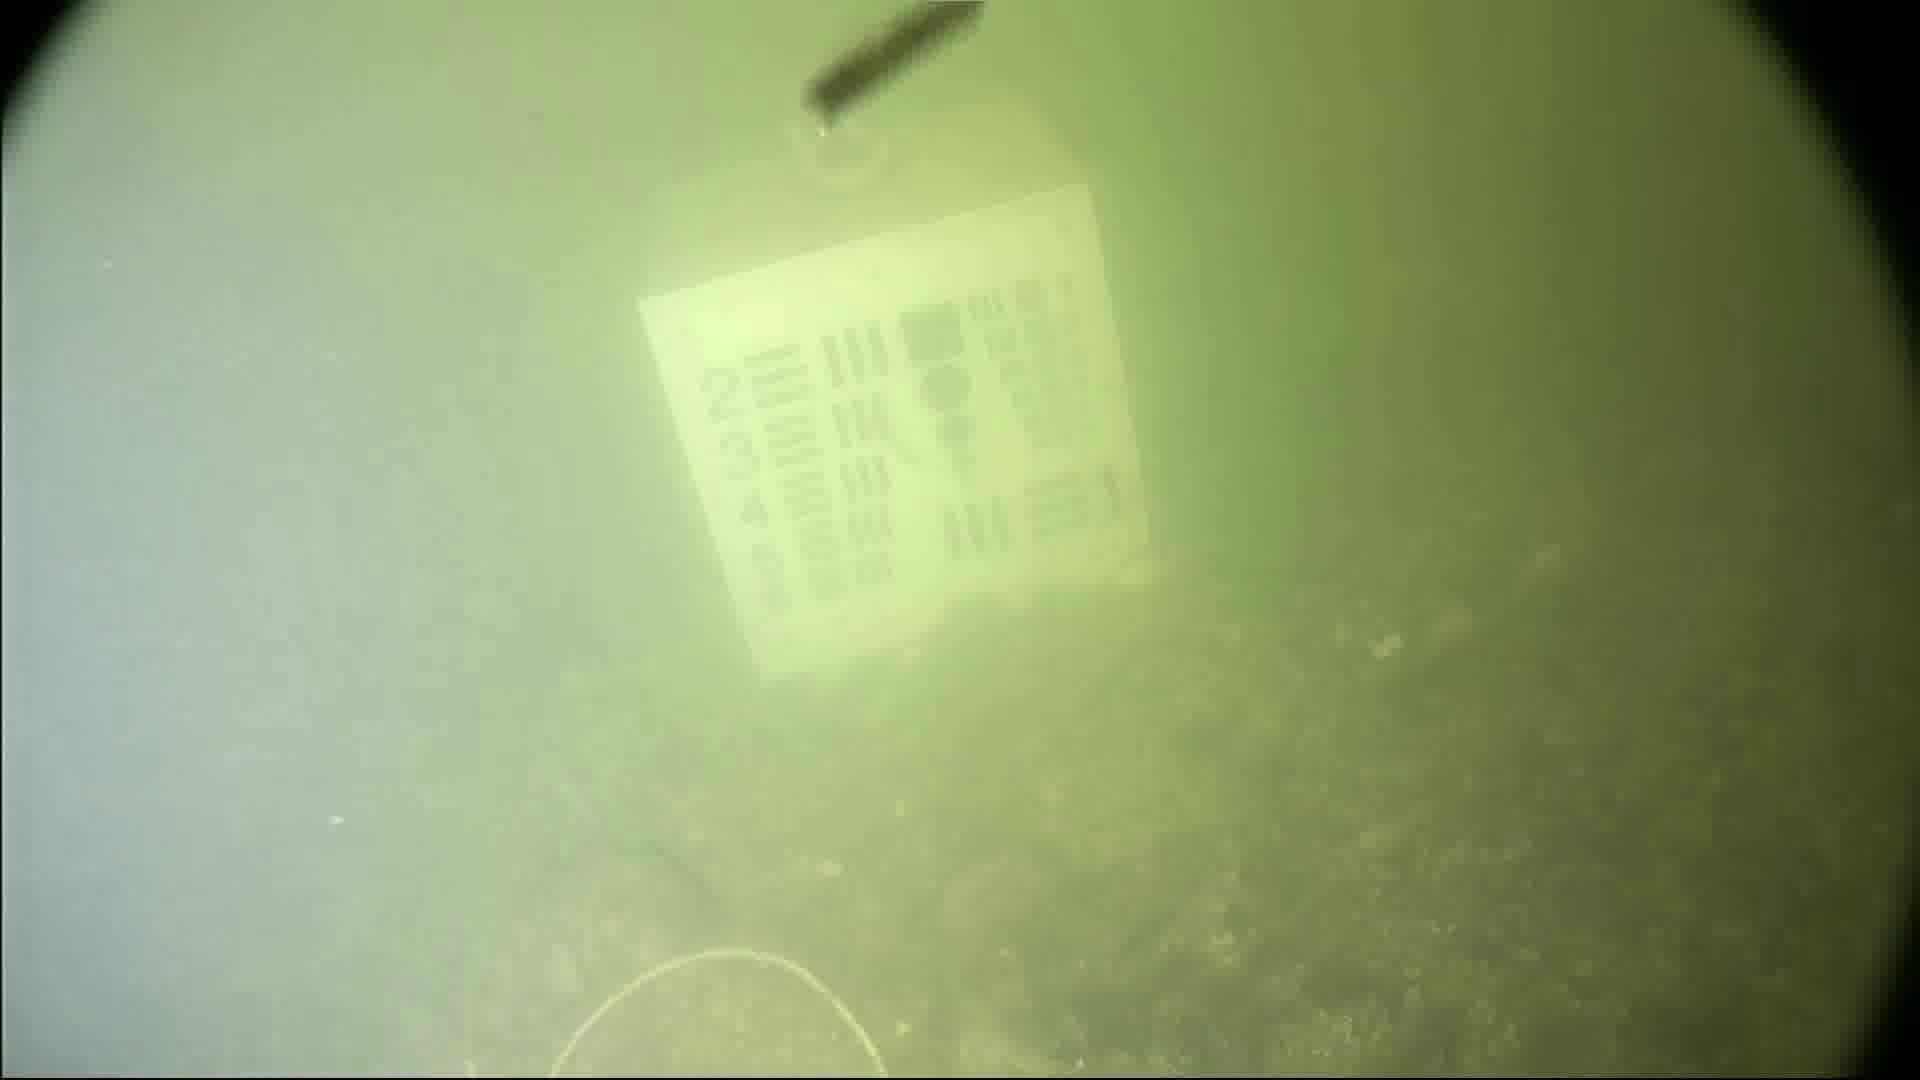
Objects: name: crab